Blaine Amendment

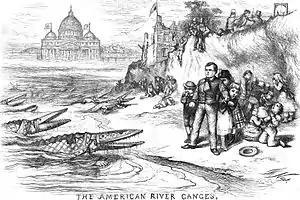
"The American River Ganges", a 1871 political cartoon by Thomas Nast from "Harper's Weekly", depicting Catholic bishops as foreign crocodiles preying on U.S. children, illustrating the fear behind the proposed Blaine Amendment

The Blaine Amendment was a failed amendment to the U.S. Constitution that would have prohibited direct government aid to educational institutions that have a religious affiliation. Most state constitutions already had such provisions, and thirty-eight of the fifty states have clauses that prohibit taxpayer funding of religious entities in their state constitutions.